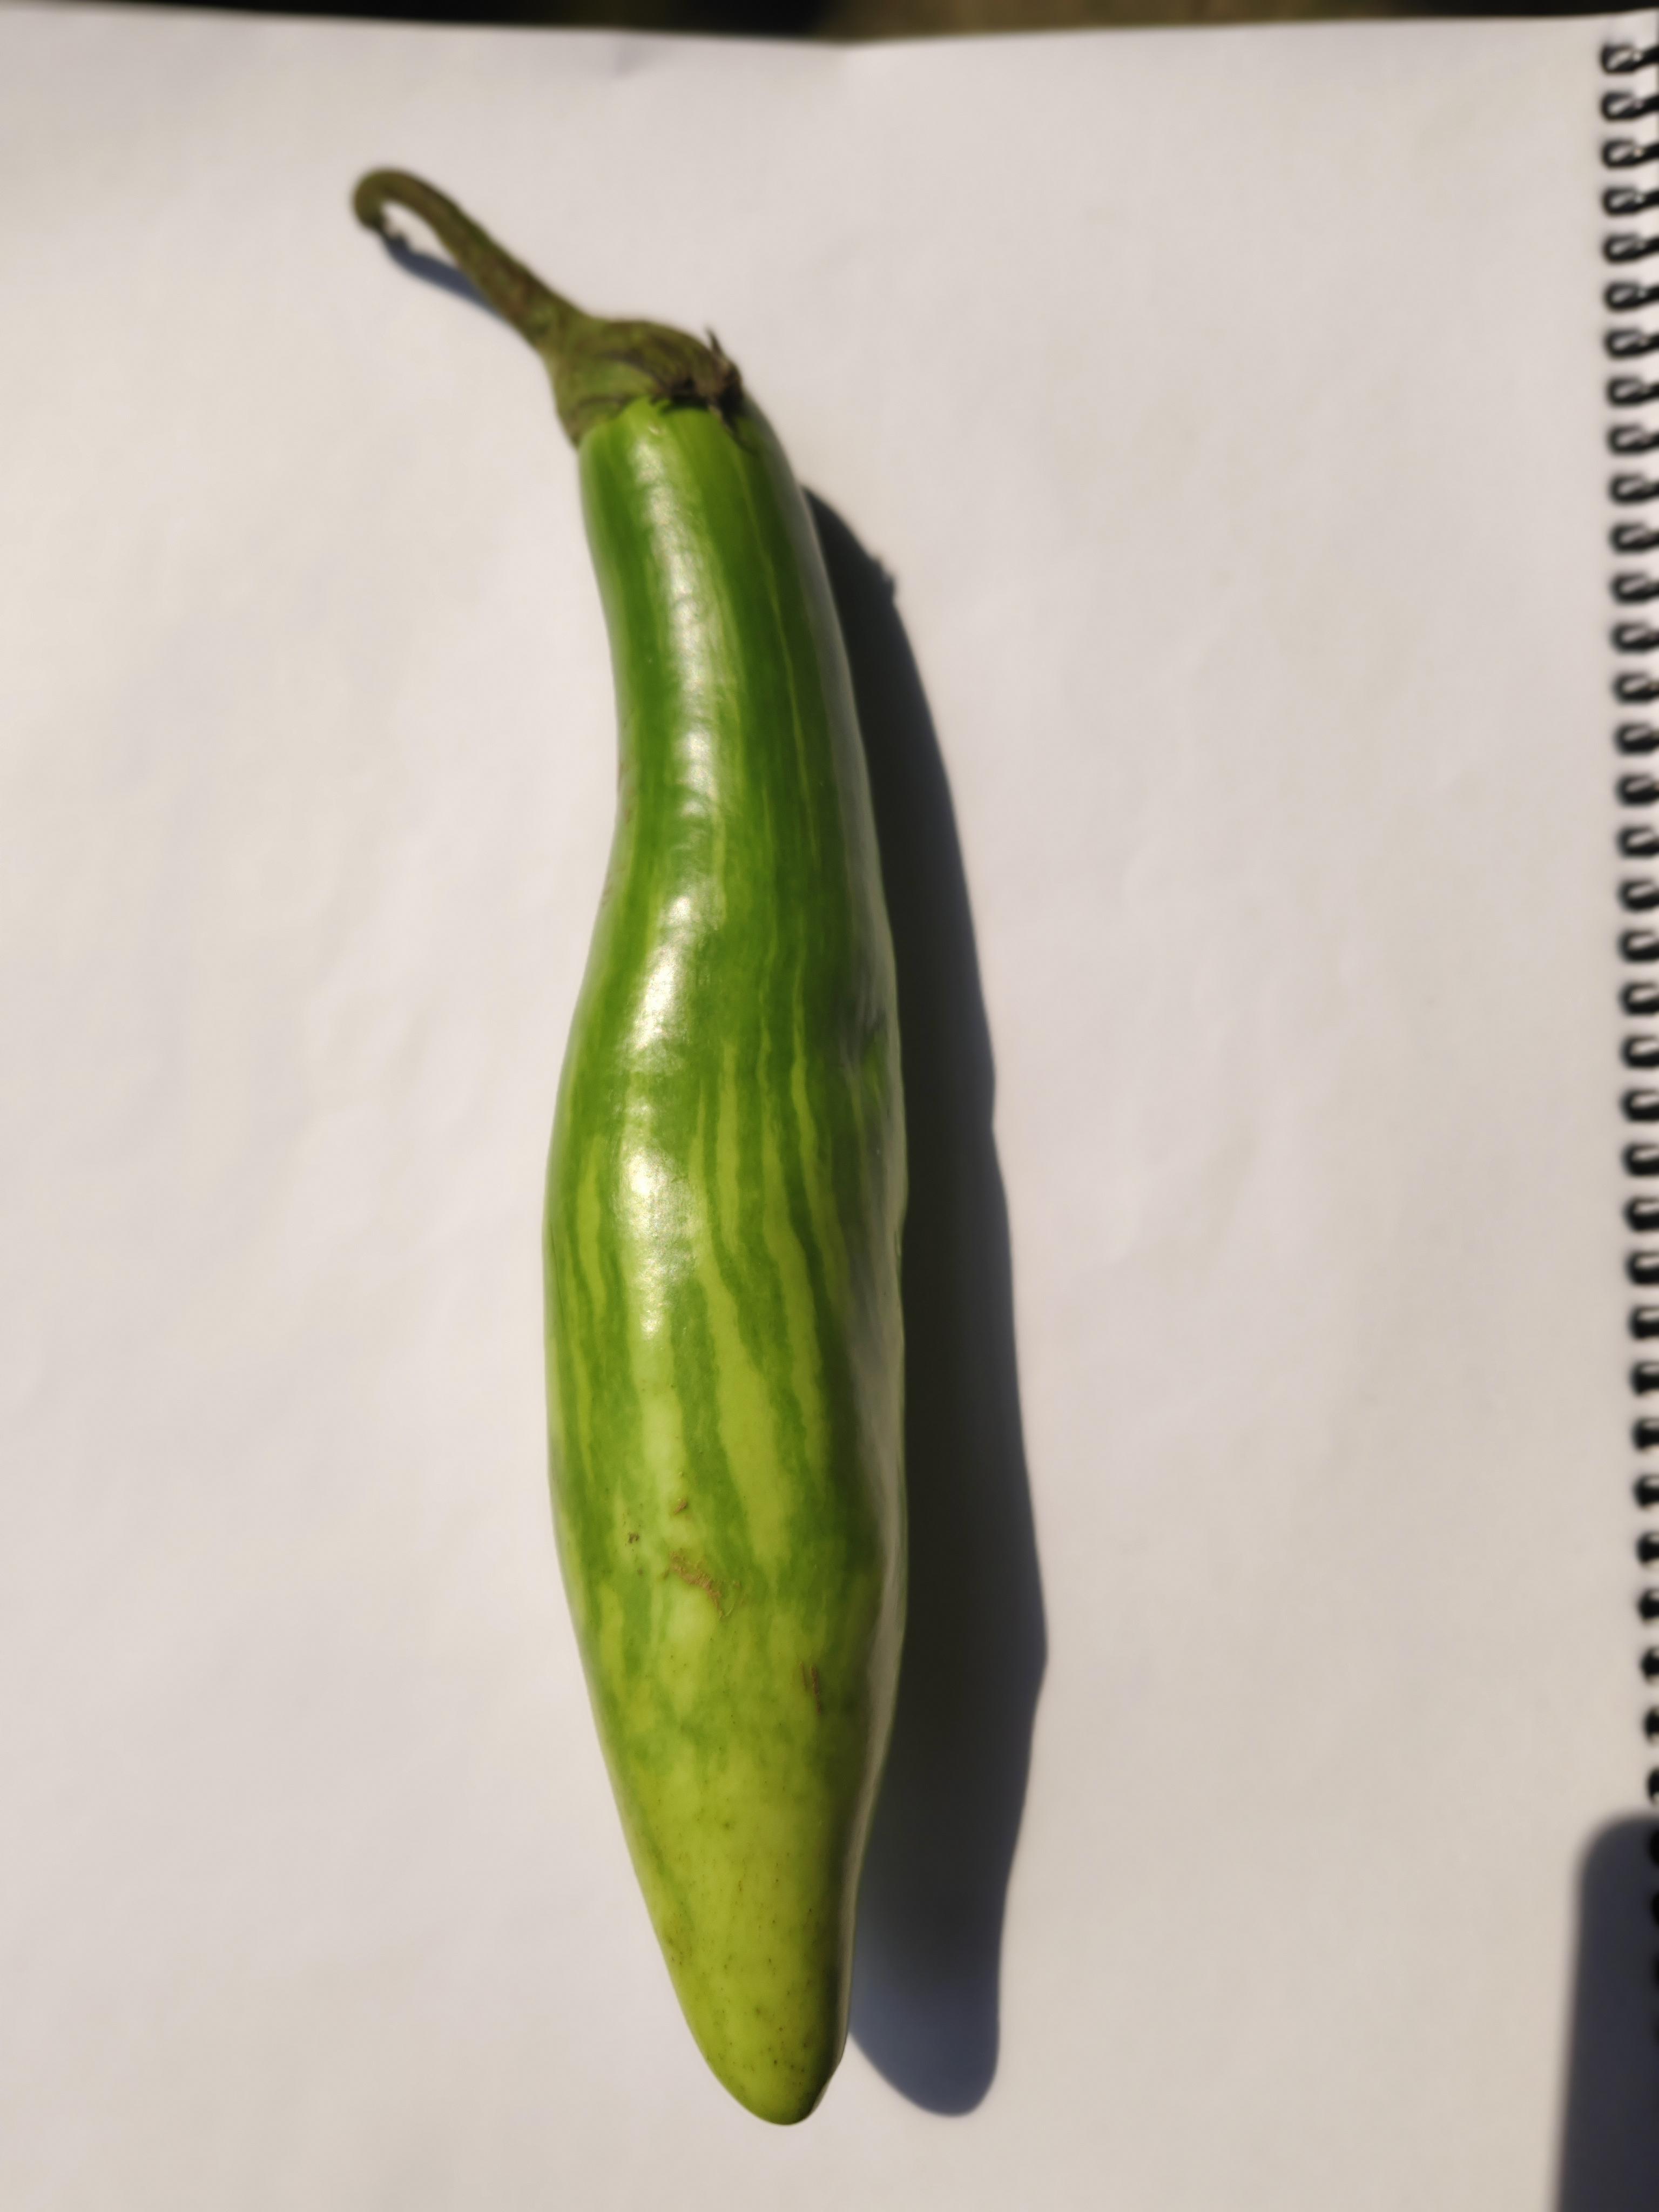
Label: Brinjal